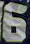
Number: 6